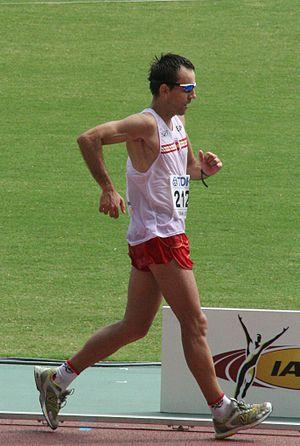
Mikel Odriozola Domínguez est un athlète espagnol, spécialiste de la marche.